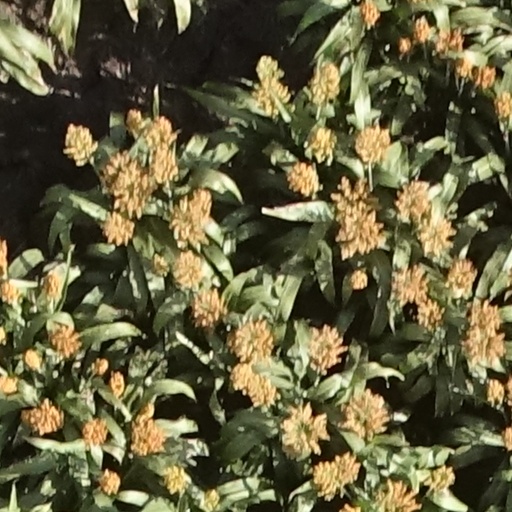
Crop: sorghum